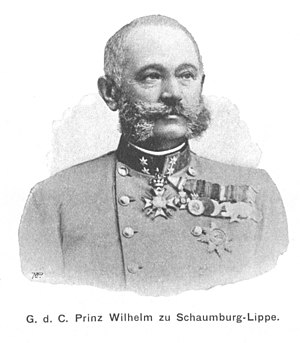
Vilhelm af Schaumburg-Lippe
Prins Vilhelm i 1901
Prins Vilhelm til Schaumburg-Lippe var en tysk og østrigsk-tjekkisk prins af Schaumburg-Lippe, der sammen med sig gemalinde prinsesse Bathildis af Anhalt-Dessau grundlagde en sidelinje af fyrstehuset Schaumburg-Lippe, der boede på slottet Náchod i Bøhmen. Flere af hans efterkommere giftede sig med slægtninge til det danske kongehus.